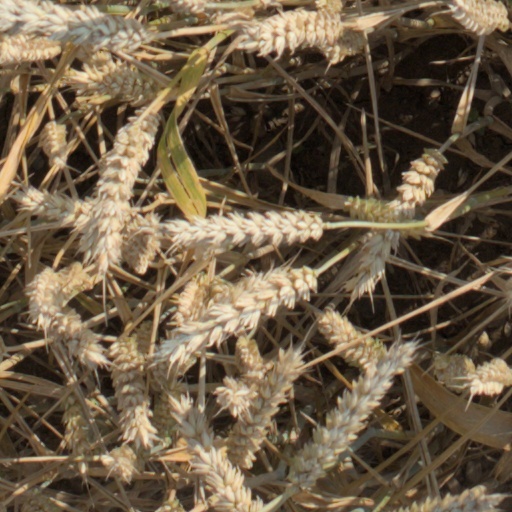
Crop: wheat